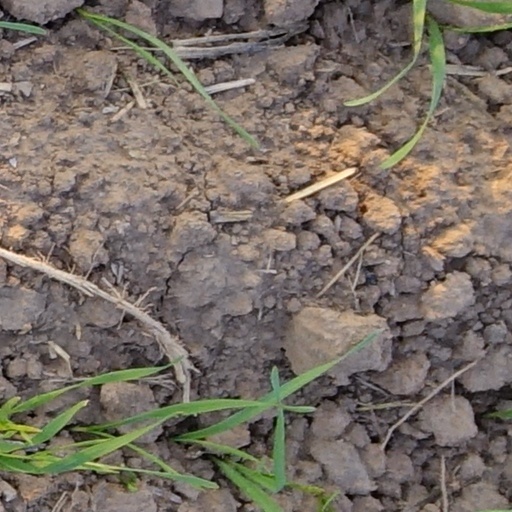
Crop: wheat